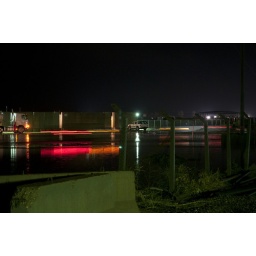
Joint Base Balad after a flood. A water truck in reflecting in the collected water.